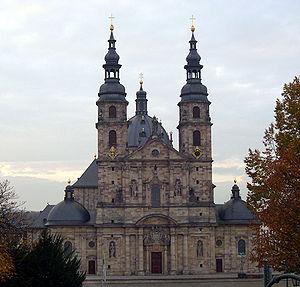
Située près de Cassel en Allemagne, l'abbaye de Fulda fut fondée en 744 par Sturmius, un disciple de saint Boniface. Richement dotée par Carloman, l'abbaye de Fulda adopta la règle bénédictine que Sturm avait rapportée du Mont-Cassin.